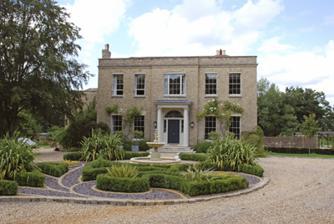
Building: Shortmead House
Country: United Kingdom
Year built: 1543
Grade II listed English country house in the United kingdom Shortmead House Map showing Shortmead Estate in 1804. Shortmead House in Biggleswade , Bedfordshire , is a two-storey Georgian manor house, first mentioned in 1543. The Grade II listed building is lived in by the present owners as well as being used as business premises which are licensed as a wedding venue for civil ceremonies. History There has been a house at Shortmead since the early 16th century with the first mention in 1543 when a Thomas Butcher, the owner of Shortmead Farm, gave money in his will to St Andrew's Church in Biggleswade. In the 1790s the house was remodelled into a Georgian manor house. In 1884 the house and estate, which covered 133 acres (54 ha) were auctioned in lots thereby reducing the total size. Today the estate covers only 24 acres (9.7 ha). The estate was purchased by Ian Bond in 1999 with the house requiring major renovation both internally and externally to correct years of neglect. In 2002 Ian was joined by his wife Marilyn, who with the help of local volunteer groups like the British Trust for Conservation Volunteers systematically cleared, restored and developed the grounds into formal and informal gardens. The estate is one of scientific interest, providing a safe haven for the Great Crested Newt , an endangered species in the United Kingdom , as well as the Wollemi Pine , a tree only discovered in 1994 in Australia. John and Elizabeth Bricheno Rental Notice for Shortmead in 1830. Marriage Certificate of John Bricheno and Elizabeth Kent in 1796. John owned Shortmead House at this time. John Bricheno was one of the earliest residents of Shortmead House. He is noted in a social journal as being in residence in 1796. He is not mentioned in the 1791 Universal British Directory for Biggleswade so it is likely that he came to either build or buy Shortmead at this time. He is listed in some documents as being a “gentleman". and he owned a large number of properties in this area and other parts of England. In 1796 he married Elizabeth Kent in St Leonards Church, Streatham, Surrey (see marriage certificate on the left). They lived at Shortmead for about 25 years and had several children. He sold Shortmead in about 1823 and moved to Bishopsgate. He died in 1838 and left a Will which outlines the many properties that he owned. It appears that Robert Lindsell, who owned the nearby house of Fairfield, bought Shortmead after the Brichenos left but he rented it for many years. A rental advertisement in 1830 with a description of the house and surrounding land is shown on the right. Dr Abram Edward Gregory. was one of the tenants followed by William Wells Gardner who died there in 1859. Frances Lindsell Obituary for Frances Lindsell in 1916. Shortmead House in 1939 at the time it was owned by Mrs Eva Ewbank-Morris Robert Lindsell who was a solicitor and very wealthy land owner, died in 1856 and left Shortmead House to his eldest son Robert Henry Lindsell. He left an annuity to his wife and a substantial amount of money to his daughter Frances who never married. Frances and her mother moved to Shortmead House after it became vacant in 1859. Mrs Lindsell died in 1869 and Frances continued to live in the house until her death in 1916. She lived there until she was 100 years old. An obituary notice appeared in The Times which is shown on the left. The house during this time was inherited in 1891 by Henry Martin Linsell, the son of Robert Henry Lindsell. Upon his death in 1925 the house was sold. The next long-term resident was Eva Frances Ewbank-Morris who lived there until about 1946. She was the daughter of Rev. Christopher Cooper Ewbank who lived in Biggleswade. In 1910 she had married William Richard Morris, an Irish surgeon who was 15 years her senior. They lived in Waterford, Ireland but unfortunately he died in 1921 leaving her a widow. She returned to Biggleswade some years after his death and bought Shortmead. References